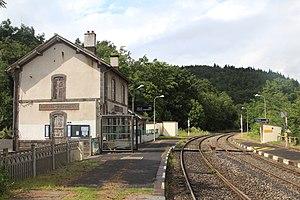
La gare de Durtol - Nohanent est une gare ferroviaire française de la ligne d'Eygurande - Merlines à Clermont-Ferrand, située sur le territoire de la commune de Durtol, à proximité de Nohanent, dans le département du Puy-de-Dôme, en région Auvergne-Rhône-Alpes.